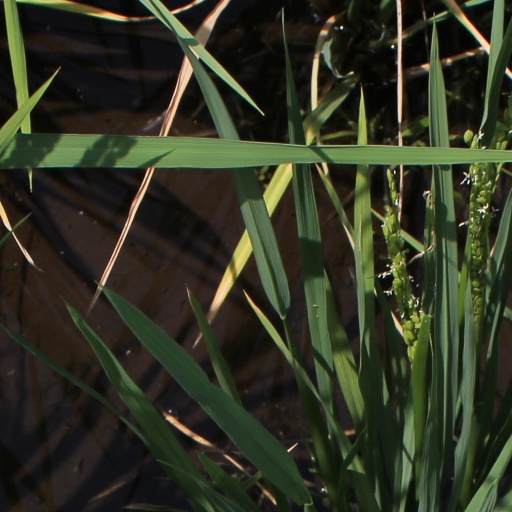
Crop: rice